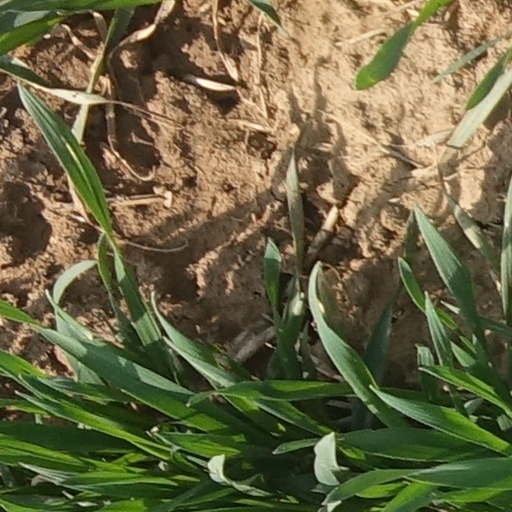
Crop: wheat